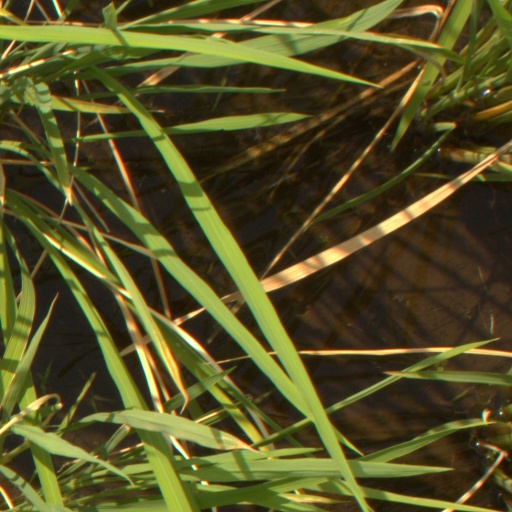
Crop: rice